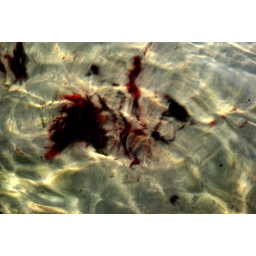
sea weed floating in water at beach muckross kilcar co donegal 9/7/10